Ann Strother

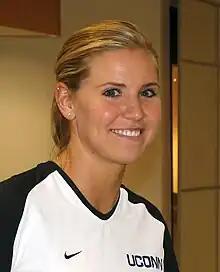
Strother with UConn

Ann Elise Strother (born December 11, 1983) is an American basketball coach, and former professional player, most recently for the Indiana Fever. Strother played at the collegiate level for the Connecticut Huskies, helping the team to two national titles.